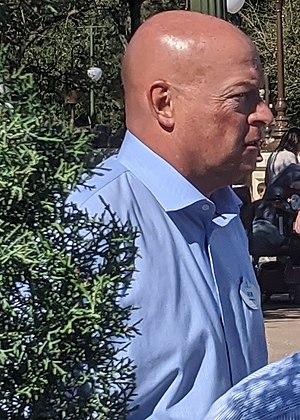
Robert « Bob » Chapek est un homme d'affaires américain devenu président-directeur général de la Walt Disney Company en 2020, succédant à Bob Iger. Avant de devenir PDG le 25 février 2020, il était responsable de l'activité "Disney Parks, Experience and Products" de la société.